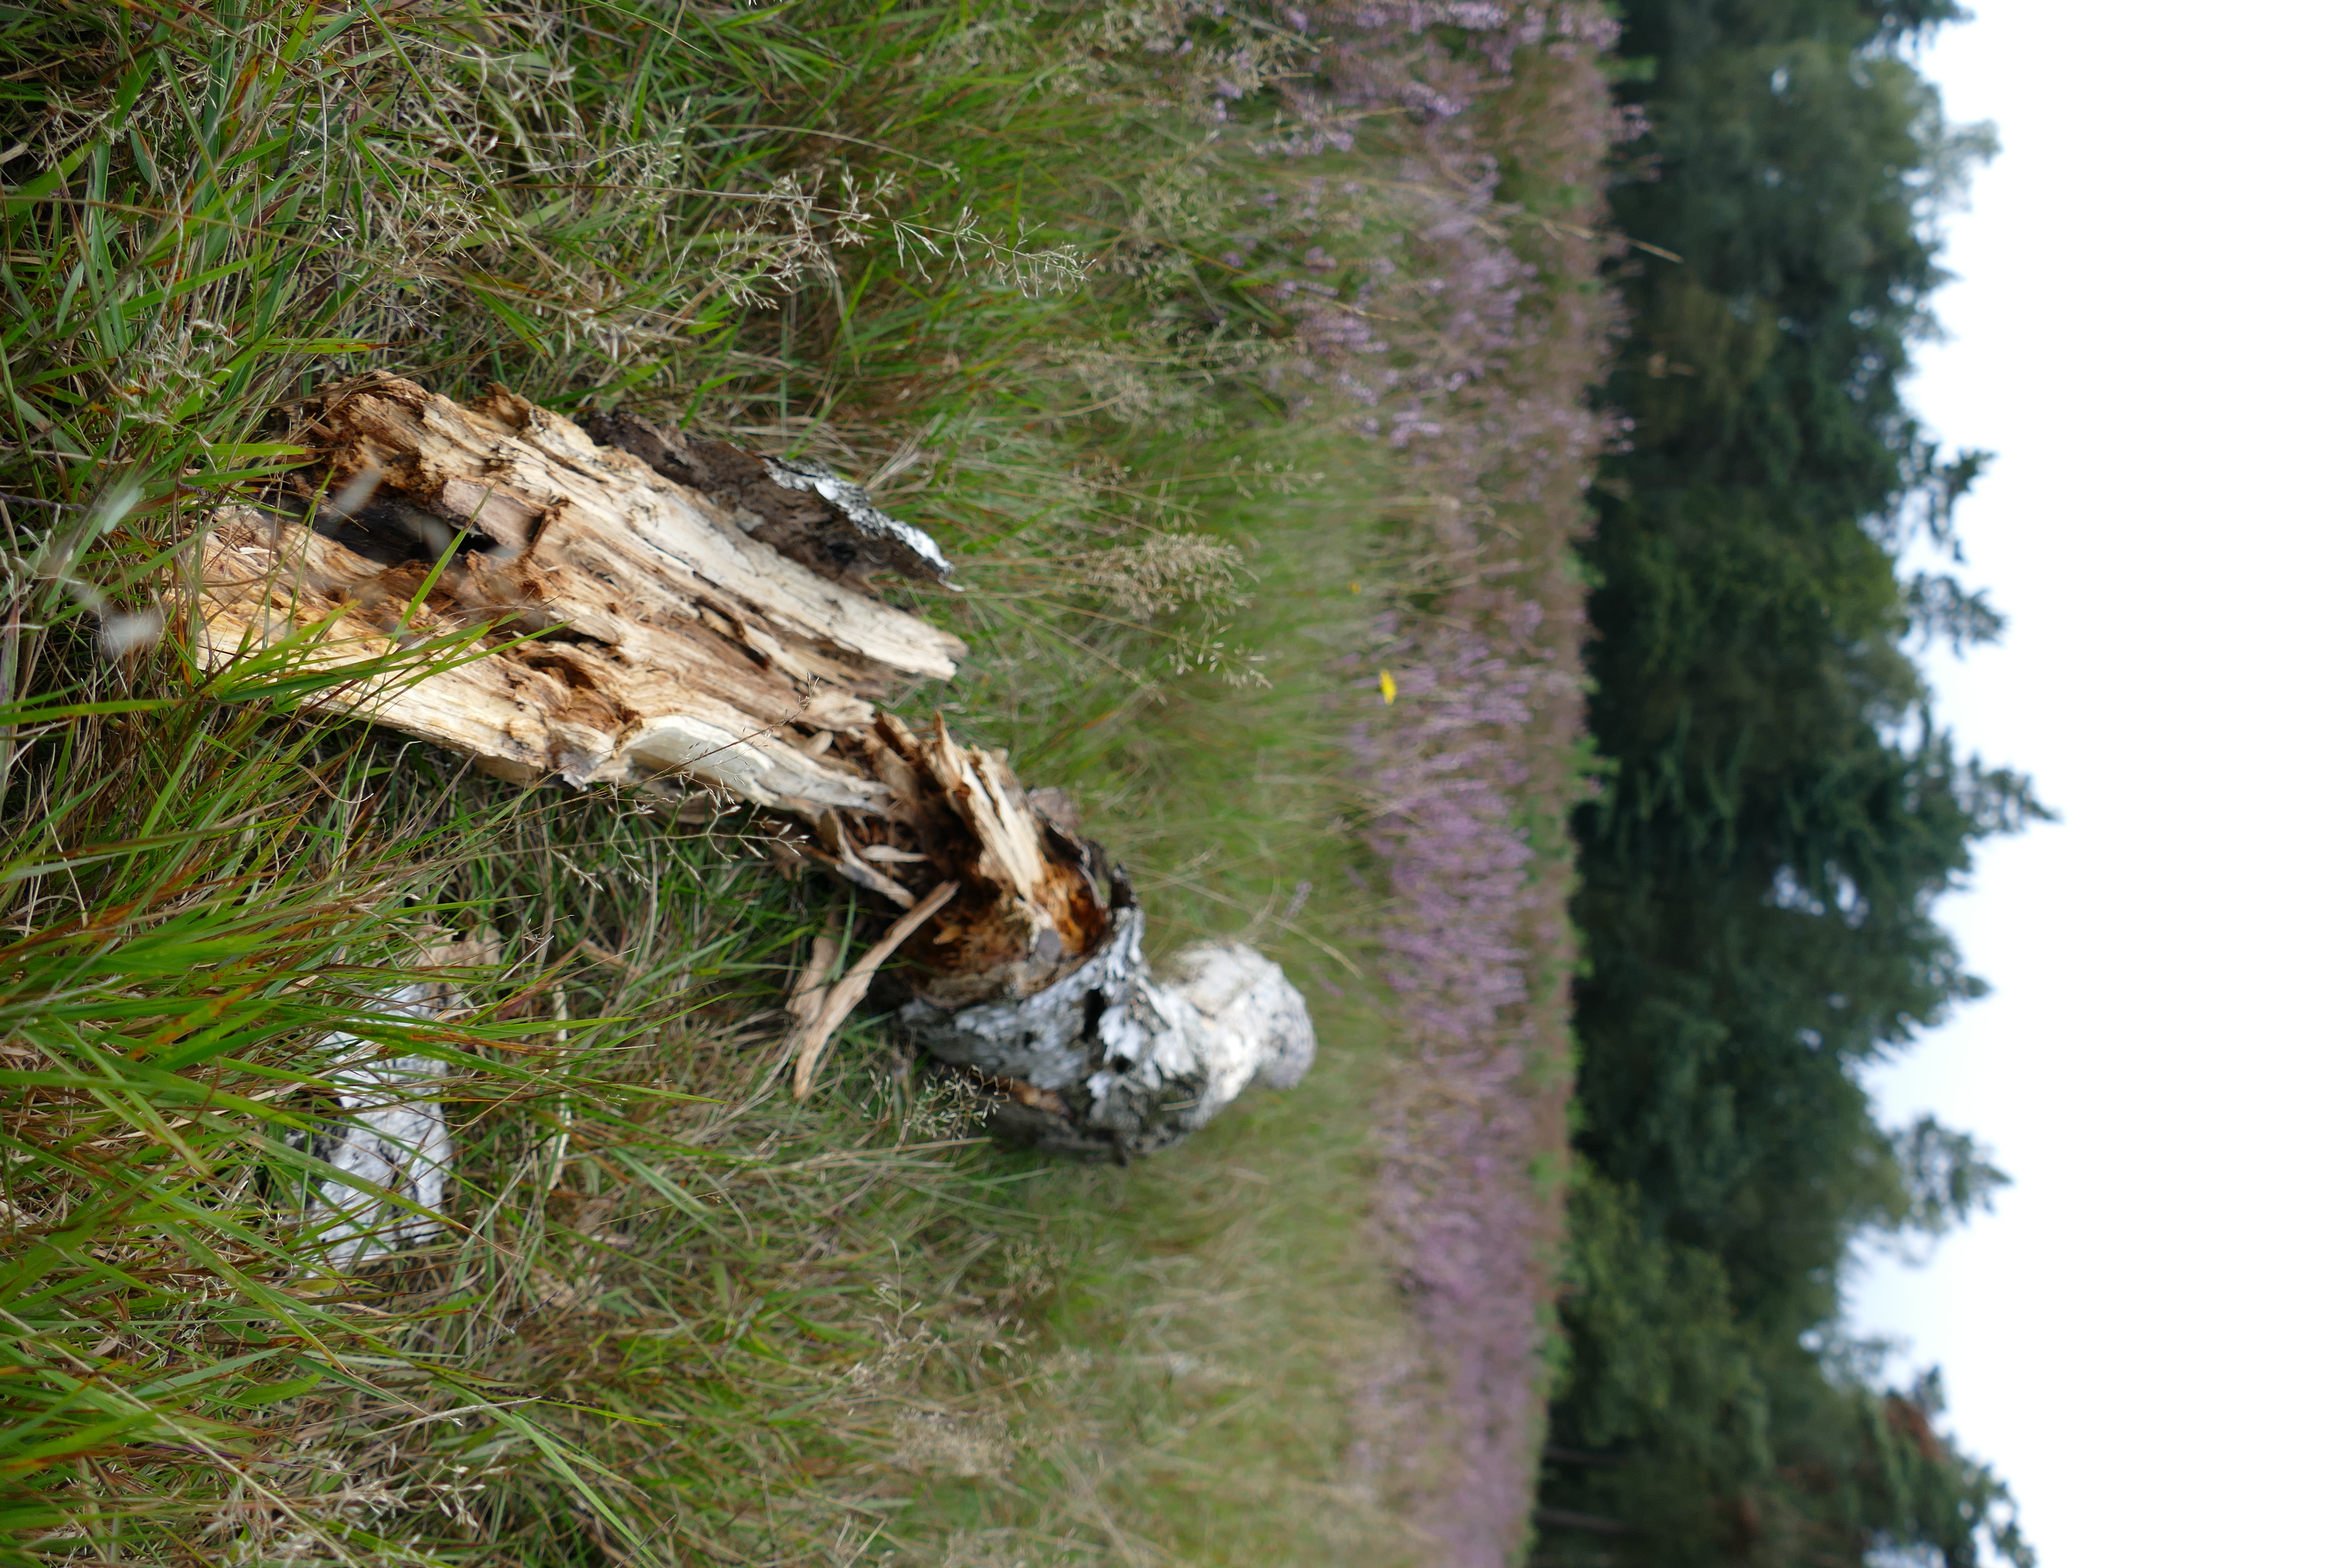
autumn, fall, heathland, moors, tree, grass, plant, wood, trunk, branch, woodland, landscape